Nighthawks (Hopper)

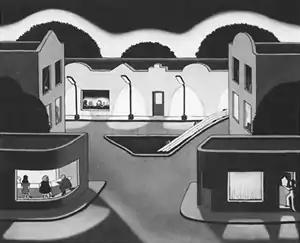
Roger Brown's "Puerto Rican Wedding" (1969). Brown said the café in the lower left corner of this painting "isn't set up like an imitation of "Nighthawks", but still refers to it very much."

Because it is so widely recognized, the diner scene in "Nighthawks" has served as the model for many homages and parodies.